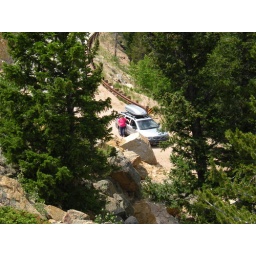
I'm afraid to climb the rocks so stayed by car